Freudenfels Castle

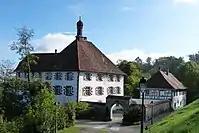
Freudenfels Castle from the southwest

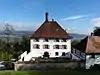
Freudenfels Castle from the south

Freudenfels Castle is a castle in the municipality of Eschenz of the Canton of Thurgau in Switzerland. It is a Swiss heritage site of national significance.